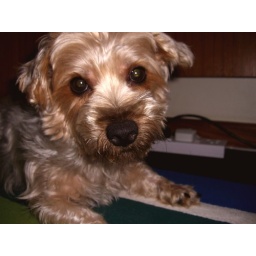
Another photo of my dog underneath my desk